Ronald Fisher

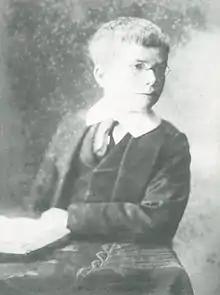
As a child

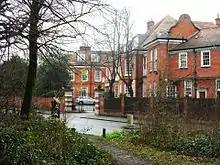
Inverforth House, North End Way NW3, where Fisher lived from 1896 to 1904. He is commemorated with a blue plaque.

Fisher was born in East Finchley in London, England, into a middle-class household; his father, George, was a successful partner in Robinson & Fisher, auctioneers and fine art dealers. He was one of twins, with the other twin being still-born and grew up the youngest, with three sisters and one brother. From 1896 until 1904 they lived at Inverforth House in London, where English Heritage installed a blue plaque in 2002, before moving to Streatham. His mother, Kate, died from acute peritonitis when he was 14, and his father lost his business 18 months later.